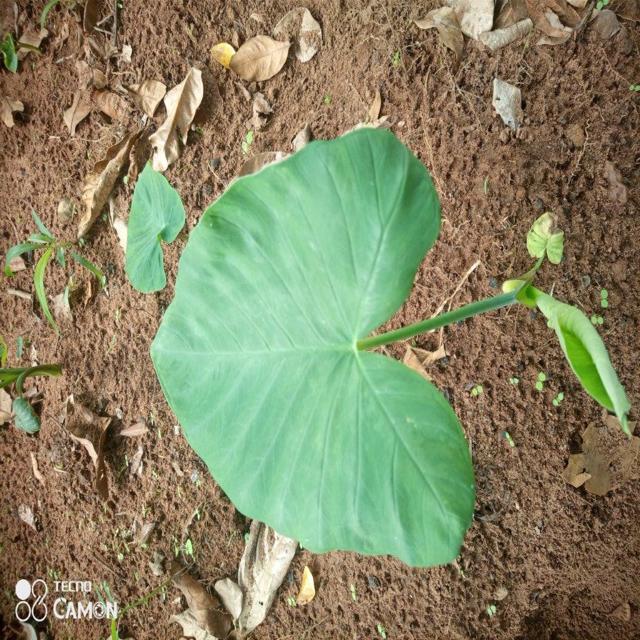
Label: Healthy